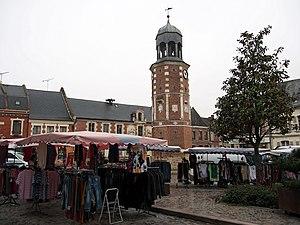
Tour de Crécy, (Classé, 4
Cet article recense les monuments historiques du nord de l'Aisne, en France.
Crécy-sur-Serre est une commune française située dans le département de l'Aisne, en région Hauts-de-France.